Tournament (medieval)

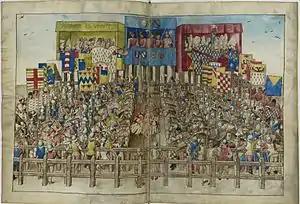
Two teams stand ready just before the match begins; each side has 24 knights, each with a banner-bearer. There is a central spectators' box for the four judges, and one on each side for the ladies; inscribed over the boxes is "plus est en vous" which is the motto of the Gruuthuse family of Bruges.

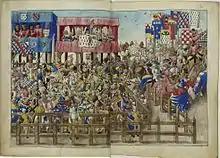
A tournament in progress (René d'Anjou), only the banners of Bourbon and Brittany are shown left in the field of view. The individual knights' banners are seen to the right.

"Melee" ( or /ˈmeleɪ/, French: "mêlée" ; in English frequently spelled as "mêlée," "melée," or simply "melee") is a term for a type of mock combat in medieval tournaments. The "mêlée" was the "mass tournament" where two teams, either on foot or horse, clashed in formation. The aim was to smash into the enemy in massed formation, with the aim of throwing them back or breaking their ranks. Following a successful maneuver of this kind, the rank would attempt to turn around without breaking formation ( or ); this action was so central that it would become eponymous of the entire tradition of the "tourney" or "tournament" by the mid-12th century. Weapons were often blunted before fights in order to prevent serious injury.